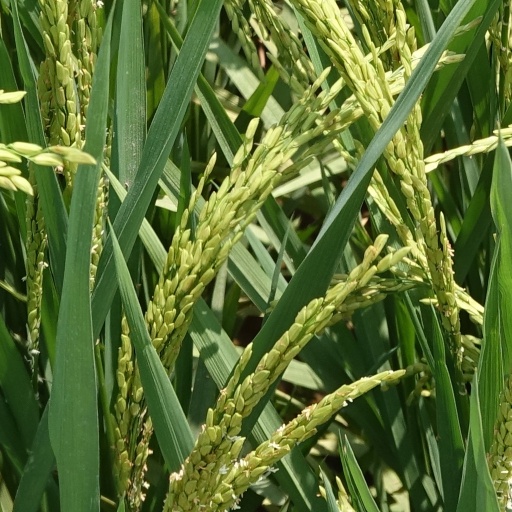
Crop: rice